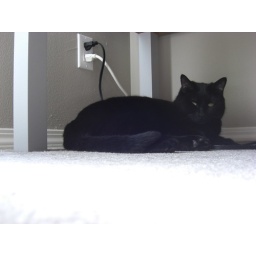
My two cats, Loki and Freya, the grey cat and the black cat, hanging out in front of the window.